Secret Agent 777

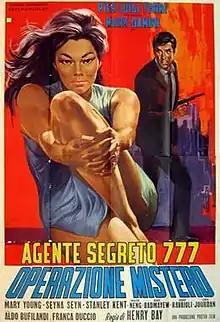

Agente segreto 777 - Operazione Mistero or Secret Agent 777 is a 1965 Italian spy film directed by Enrico Bomba. Its plot includes several science fiction and horror elements. The location is set in the Middle East, in Lebanon. It has a sequel, "Secret Agent 777: Ticket to Die", directed by the same Bomba and released the same year.